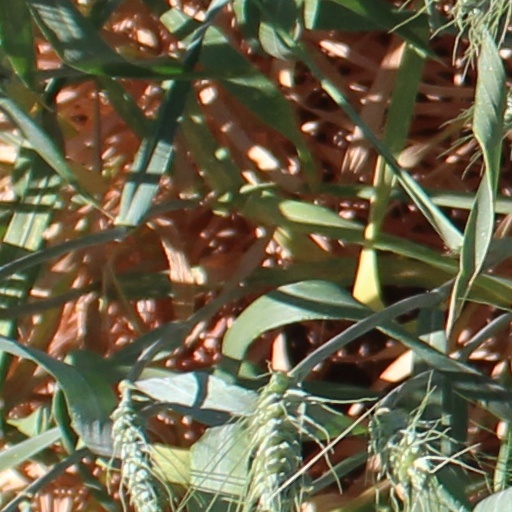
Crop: wheat